Cord factor

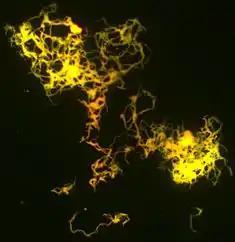
Cording "Mycobacterium tuberculosis" (H37Rv strain) viewed with fluorescent microscopy

Cord factor, or trehalose dimycolate (TDM), is a glycolipid molecule found in the cell wall of "Mycobacterium tuberculosis" and similar species. It is the primary lipid found on the exterior of "M. tuberculosis" cells. Cord factor influences the arrangement of "M. tuberculosis" cells into long and slender formations, giving its name. Cord factor is virulent towards mammalian cells and critical for survival of "M. tuberculosis" in hosts, but not outside of hosts. Cord factor has been observed to influence immune responses, induce the formation of granulomas, and inhibit tumor growth. The antimycobacterial drug SQ109 is thought to inhibit TDM production levels and in this way disrupts its cell wall assembly.